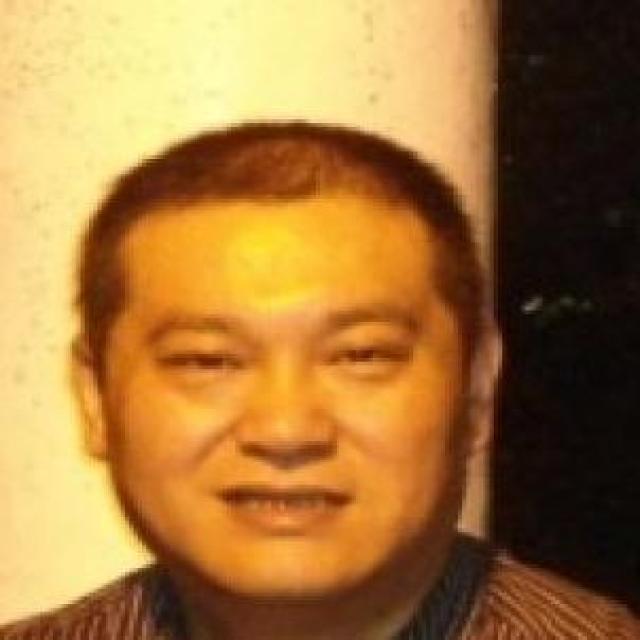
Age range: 45-64